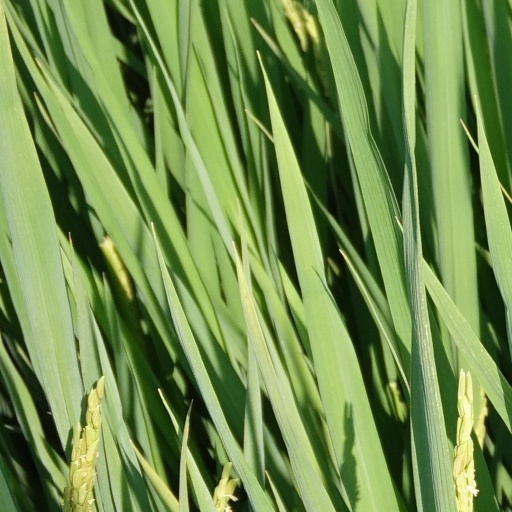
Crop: rice